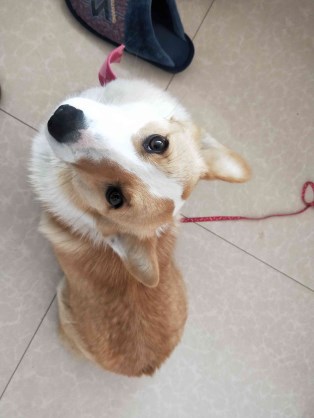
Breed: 2909-n000116-Cardigan